German torpedo boat Leopard

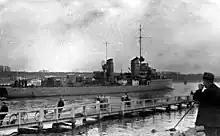
"Leopard" at Neustadt in Holstein, June 1934

"Leopard" was laid down at the "Reichsmarinewerft Wilhelmshaven" (Navy Yard) on 4 May 1927 as yard number 114, launched on 15 March 1928 and commissioned on 1 June 1929. By the end of 1936 she was assigned to the 2nd Torpedo Boat Flotilla and the boat made several deployments to Spain during the Spanish Civil War. Around June 1938, "Leopard" was transferred to the 4th Torpedo Boat Flotilla.